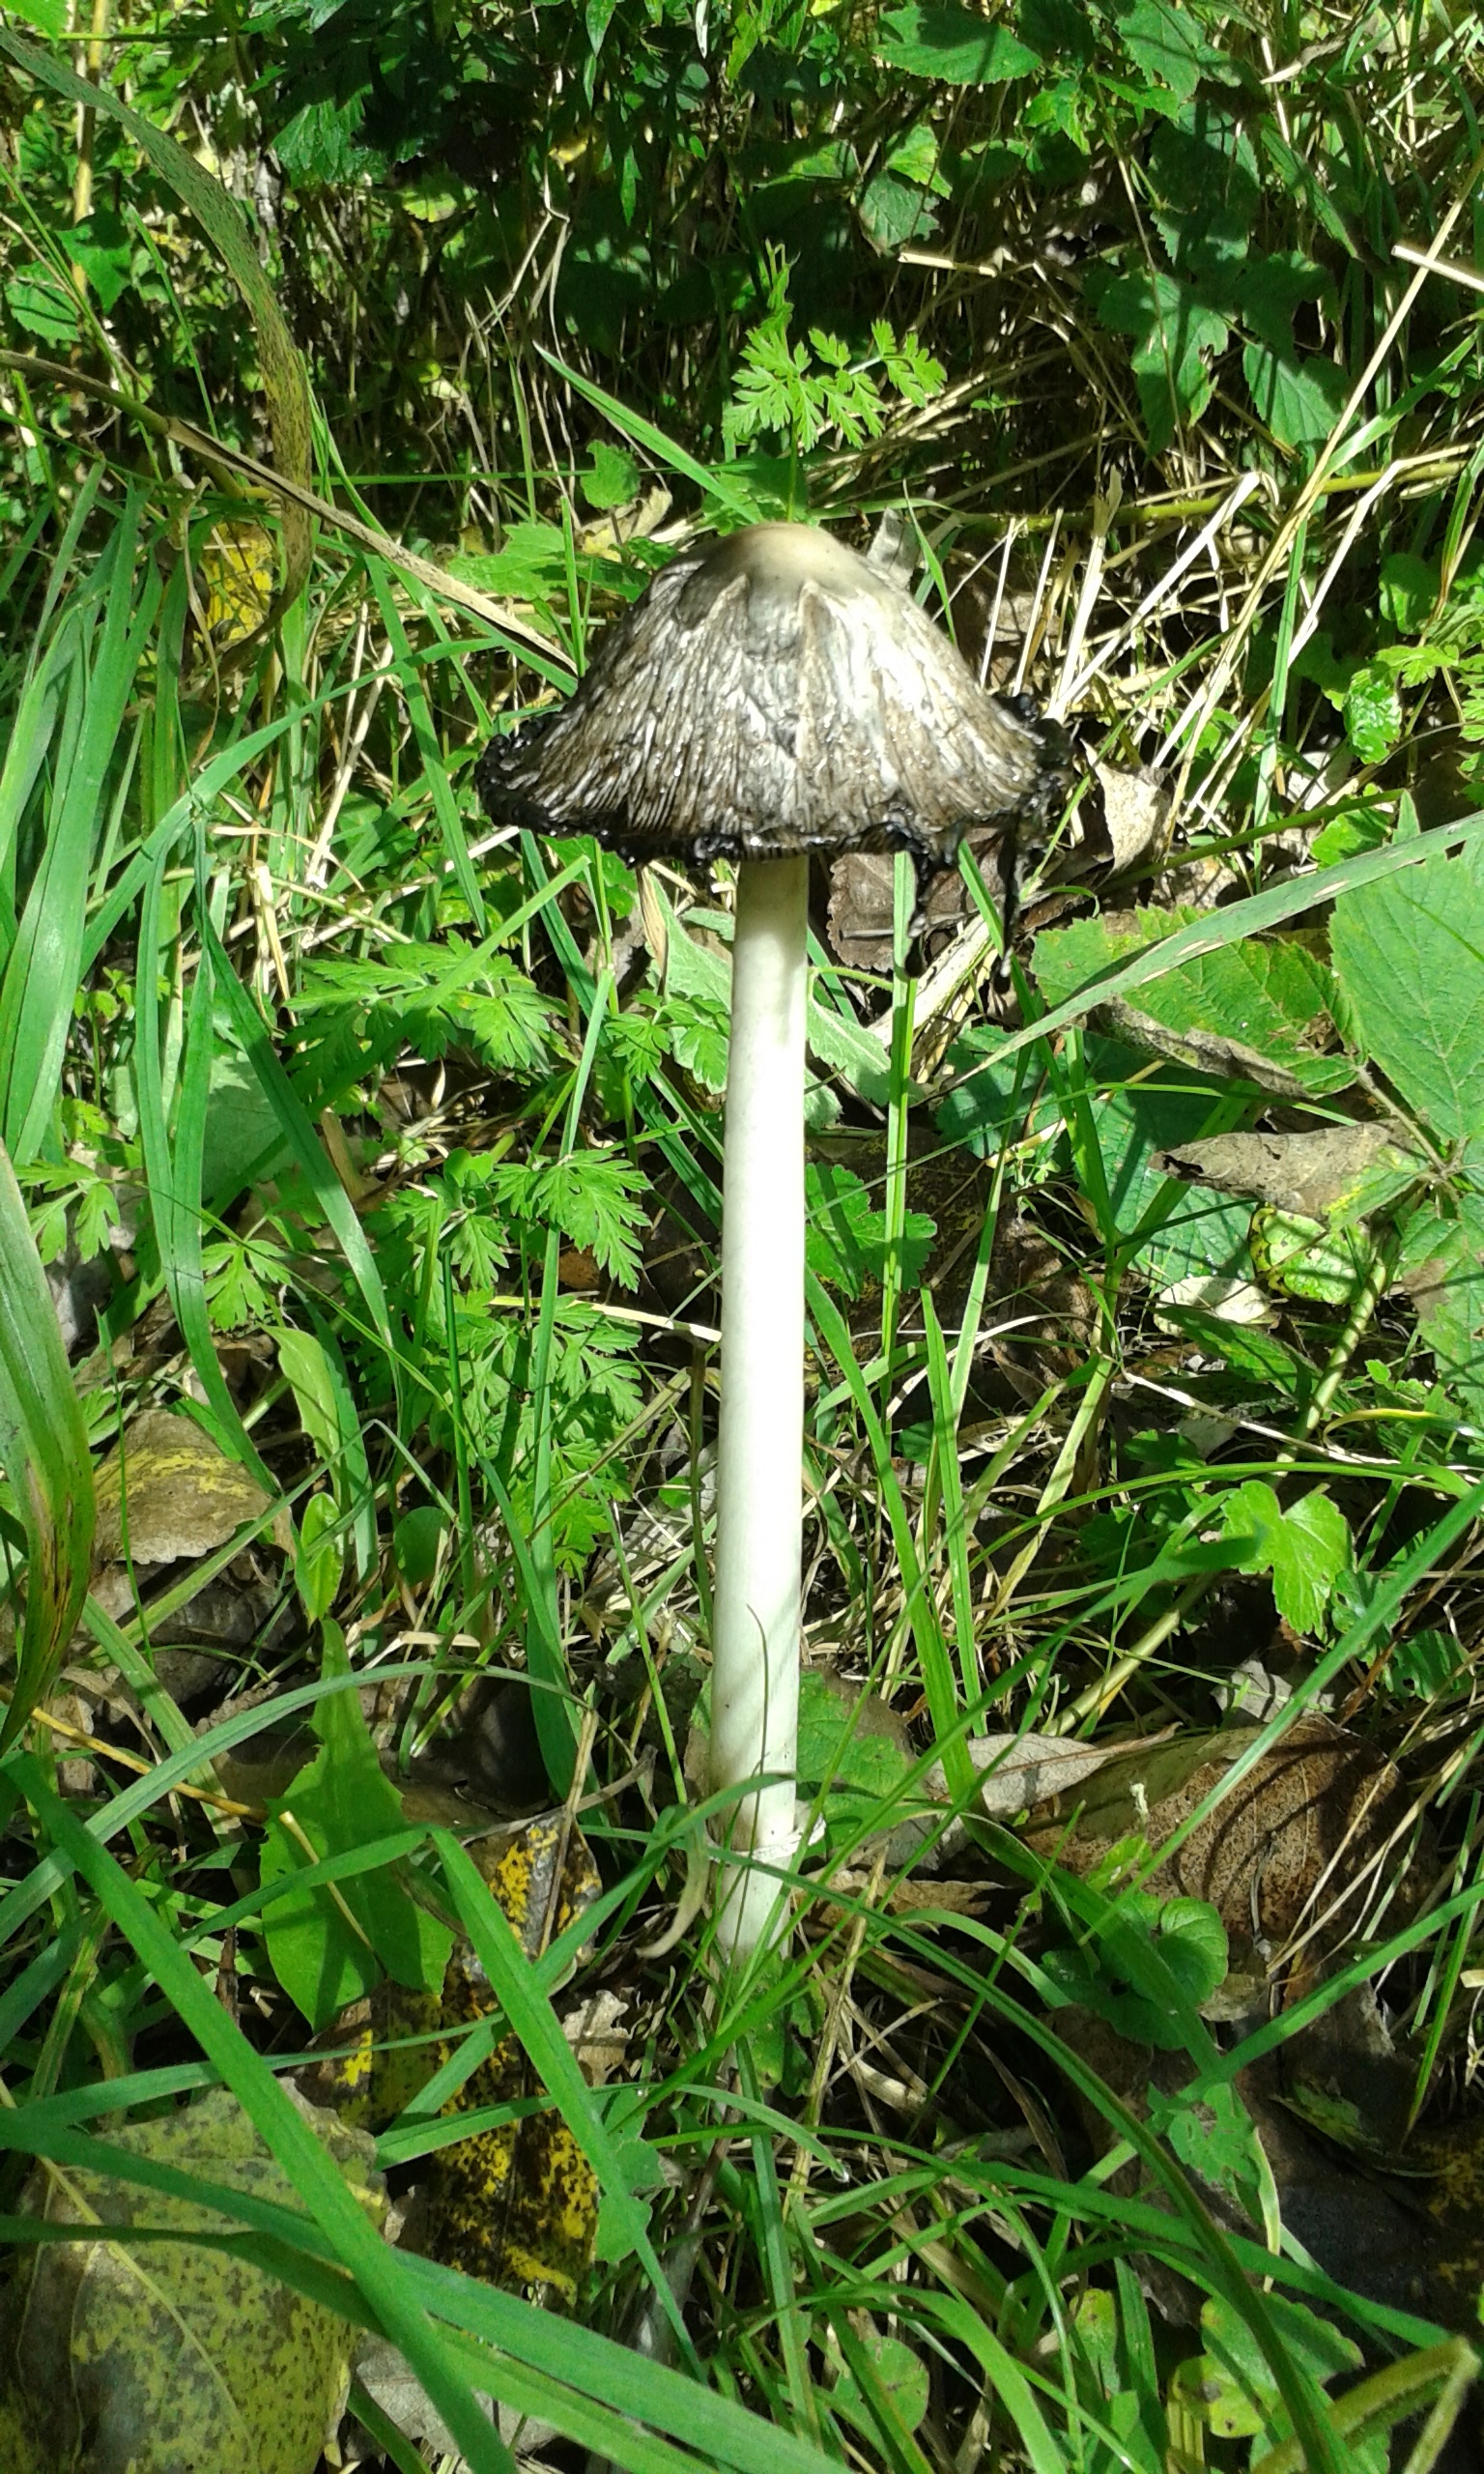
nature, forest, flower, wildlife, jungle, autumn, botany, mushroom, flora, fauna, fungus, mushrooms, rainforest, woodland, habitat, agaric, bolete, matsutake, natural environment, penny bun